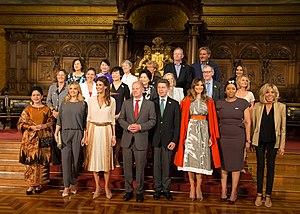
Joachim Sauer, né le 19 avril 1949 à Hosena, est un professeur d’université allemand enseignant la chimie physique et théorique.